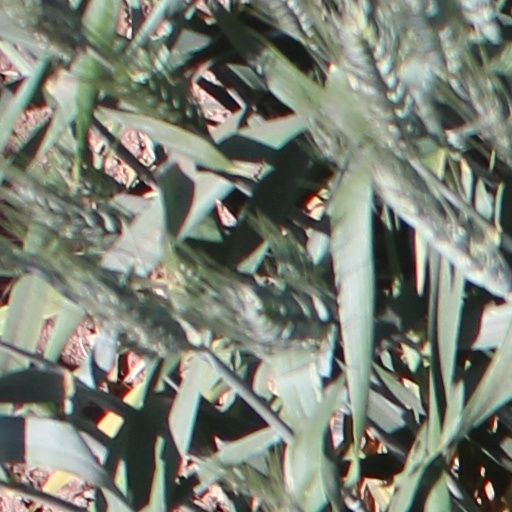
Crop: wheat